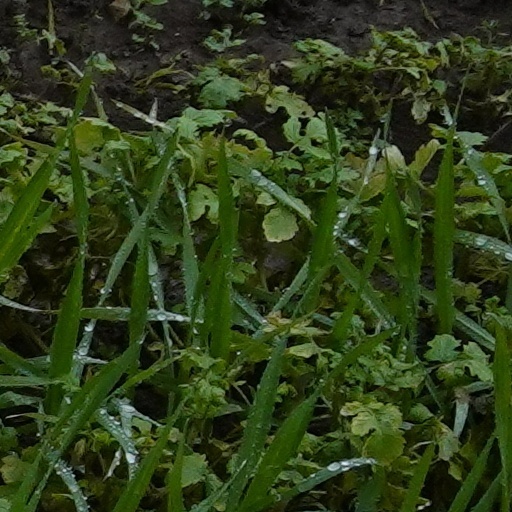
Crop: wheat